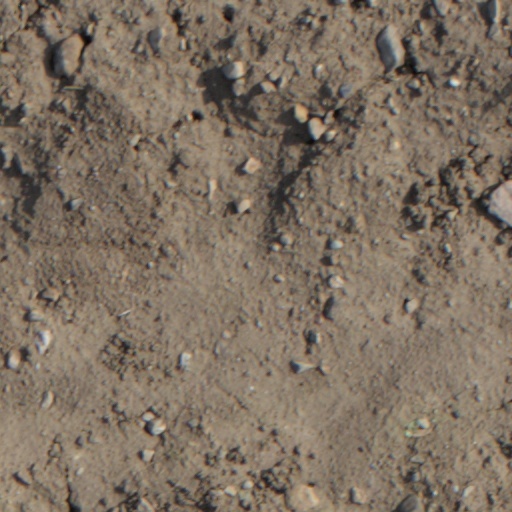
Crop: wheat